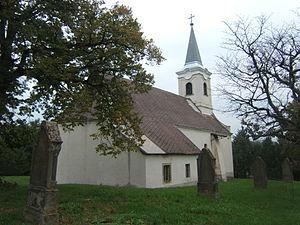
Helesfa est un village et une commune du comitat de Baranya en Hongrie.